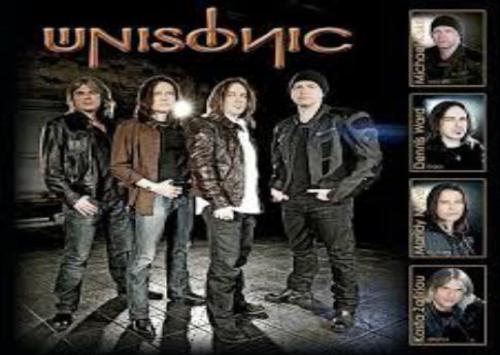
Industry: Leisure